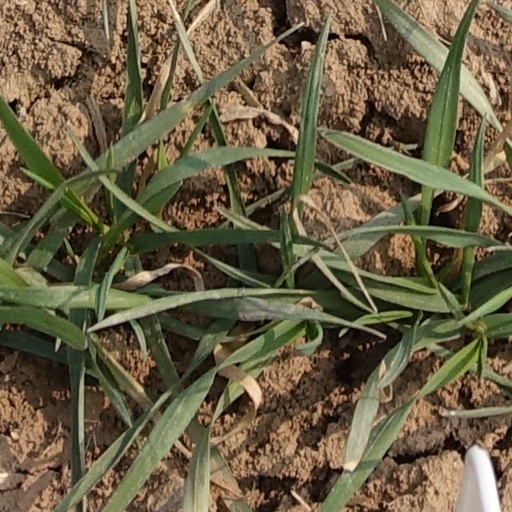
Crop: wheat